History of Lamborghini

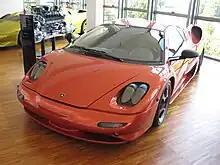
The 1997 Canto was the second prototype developed under the P147/L147 programme

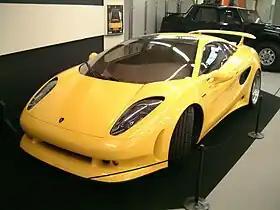
The 1995 Calà was built on the previous Gandini-styled P140 prototype.

At the time, Lamborghini was working on a successor to the Countach, the Diablo. The Diablo's original design had been penned by Marcello Gandini, the veteran who had penned the exterior appearances of the Miura and the Countach while working for coachbuilder Bertone. However, Chrysler executives, unimpressed with Gandini's work, commissioned the American car-maker's own design team led by Tom Gale to execute a third extensive redesign of the car's body, smoothing out the trademark sharp edges and corners of Gandini's original design; Gandini was unimpressed with the finished product. The Diablo had been intended for introduction in time for September 1988, when Lamborghini would celebrate its 25th anniversary; once it was clear that mark would be missed, a final version of the Countach was rushed into production instead.